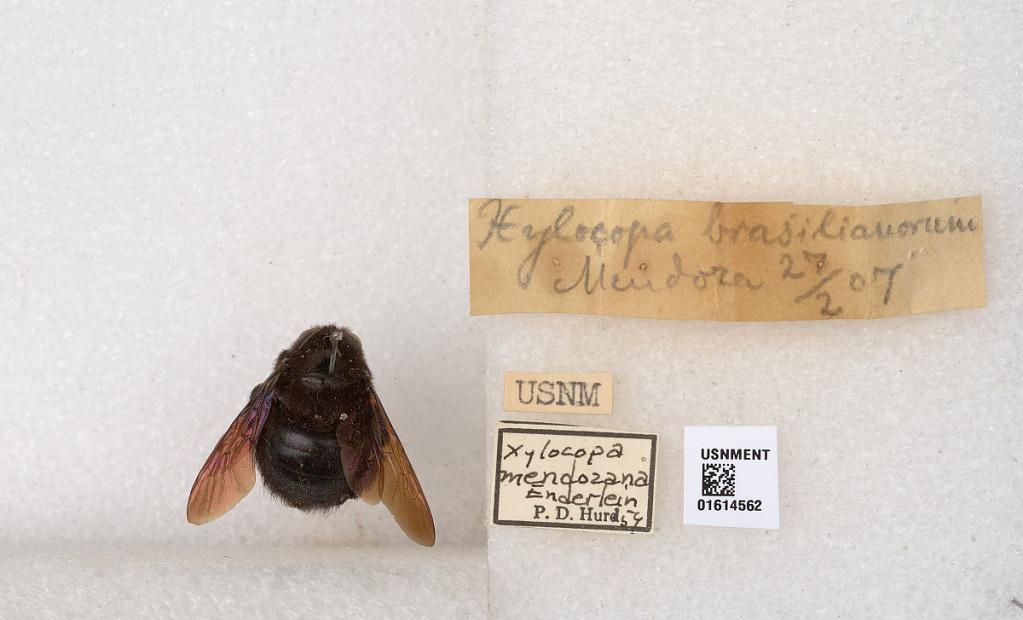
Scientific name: Xylocopa (Neoxylocopa) mendozana Enderlein
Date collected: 1907-2-27
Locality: Mendoza
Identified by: Hurd, P. D.